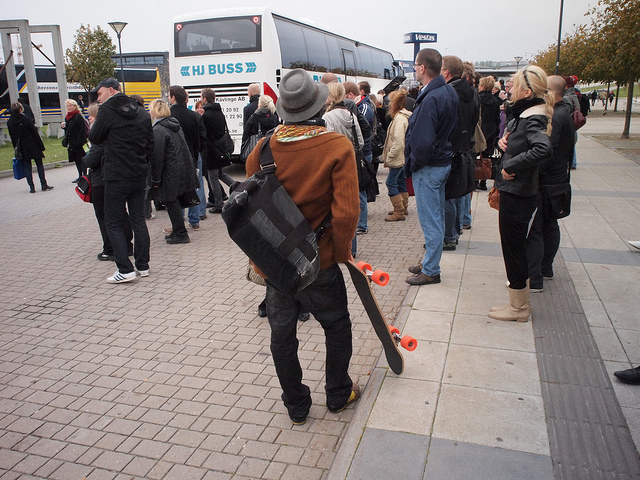
A group of people are on the sidewalk by a bus.

A group of travelers waiting to board a large bus

A group of people standing near a bus

A group of people standing at a bus stop wearing jackets and coats.